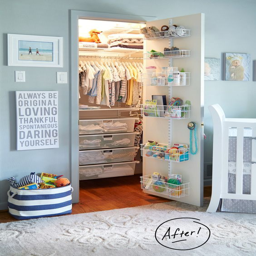
our colleague and her husband were giddy with excitement that person was on the way .